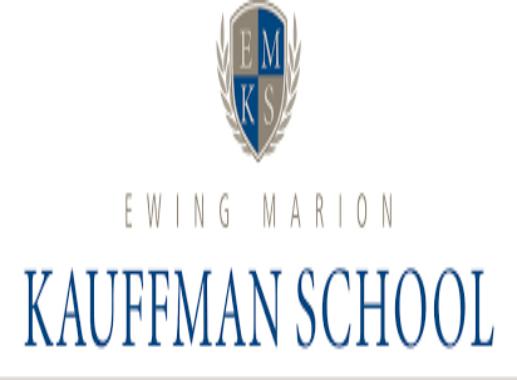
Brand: Kauffman
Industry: Others